Governor of the Bastille

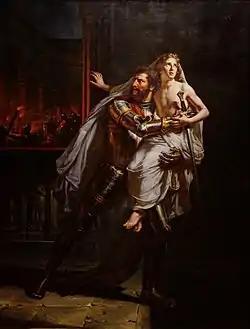
Tanneguy du Châtel rescuing the Dauphin. "Couder", 1828.

Tanneguy du Chastel, Provost of Paris succeeded, in all probability, as Governor of the Bastille to the Duke of Bar in 1417–1418.